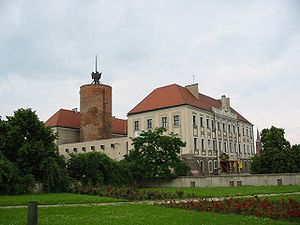
Hertugdømmet Głogów
Glogów Slot
Hertugdømmet Głogów, også kendt under sit tyske navn hertugdømmet Glogau, var et af mange schlesiske hertugdømmer beliggende i Nedre Schlesien i nutidens Polen.